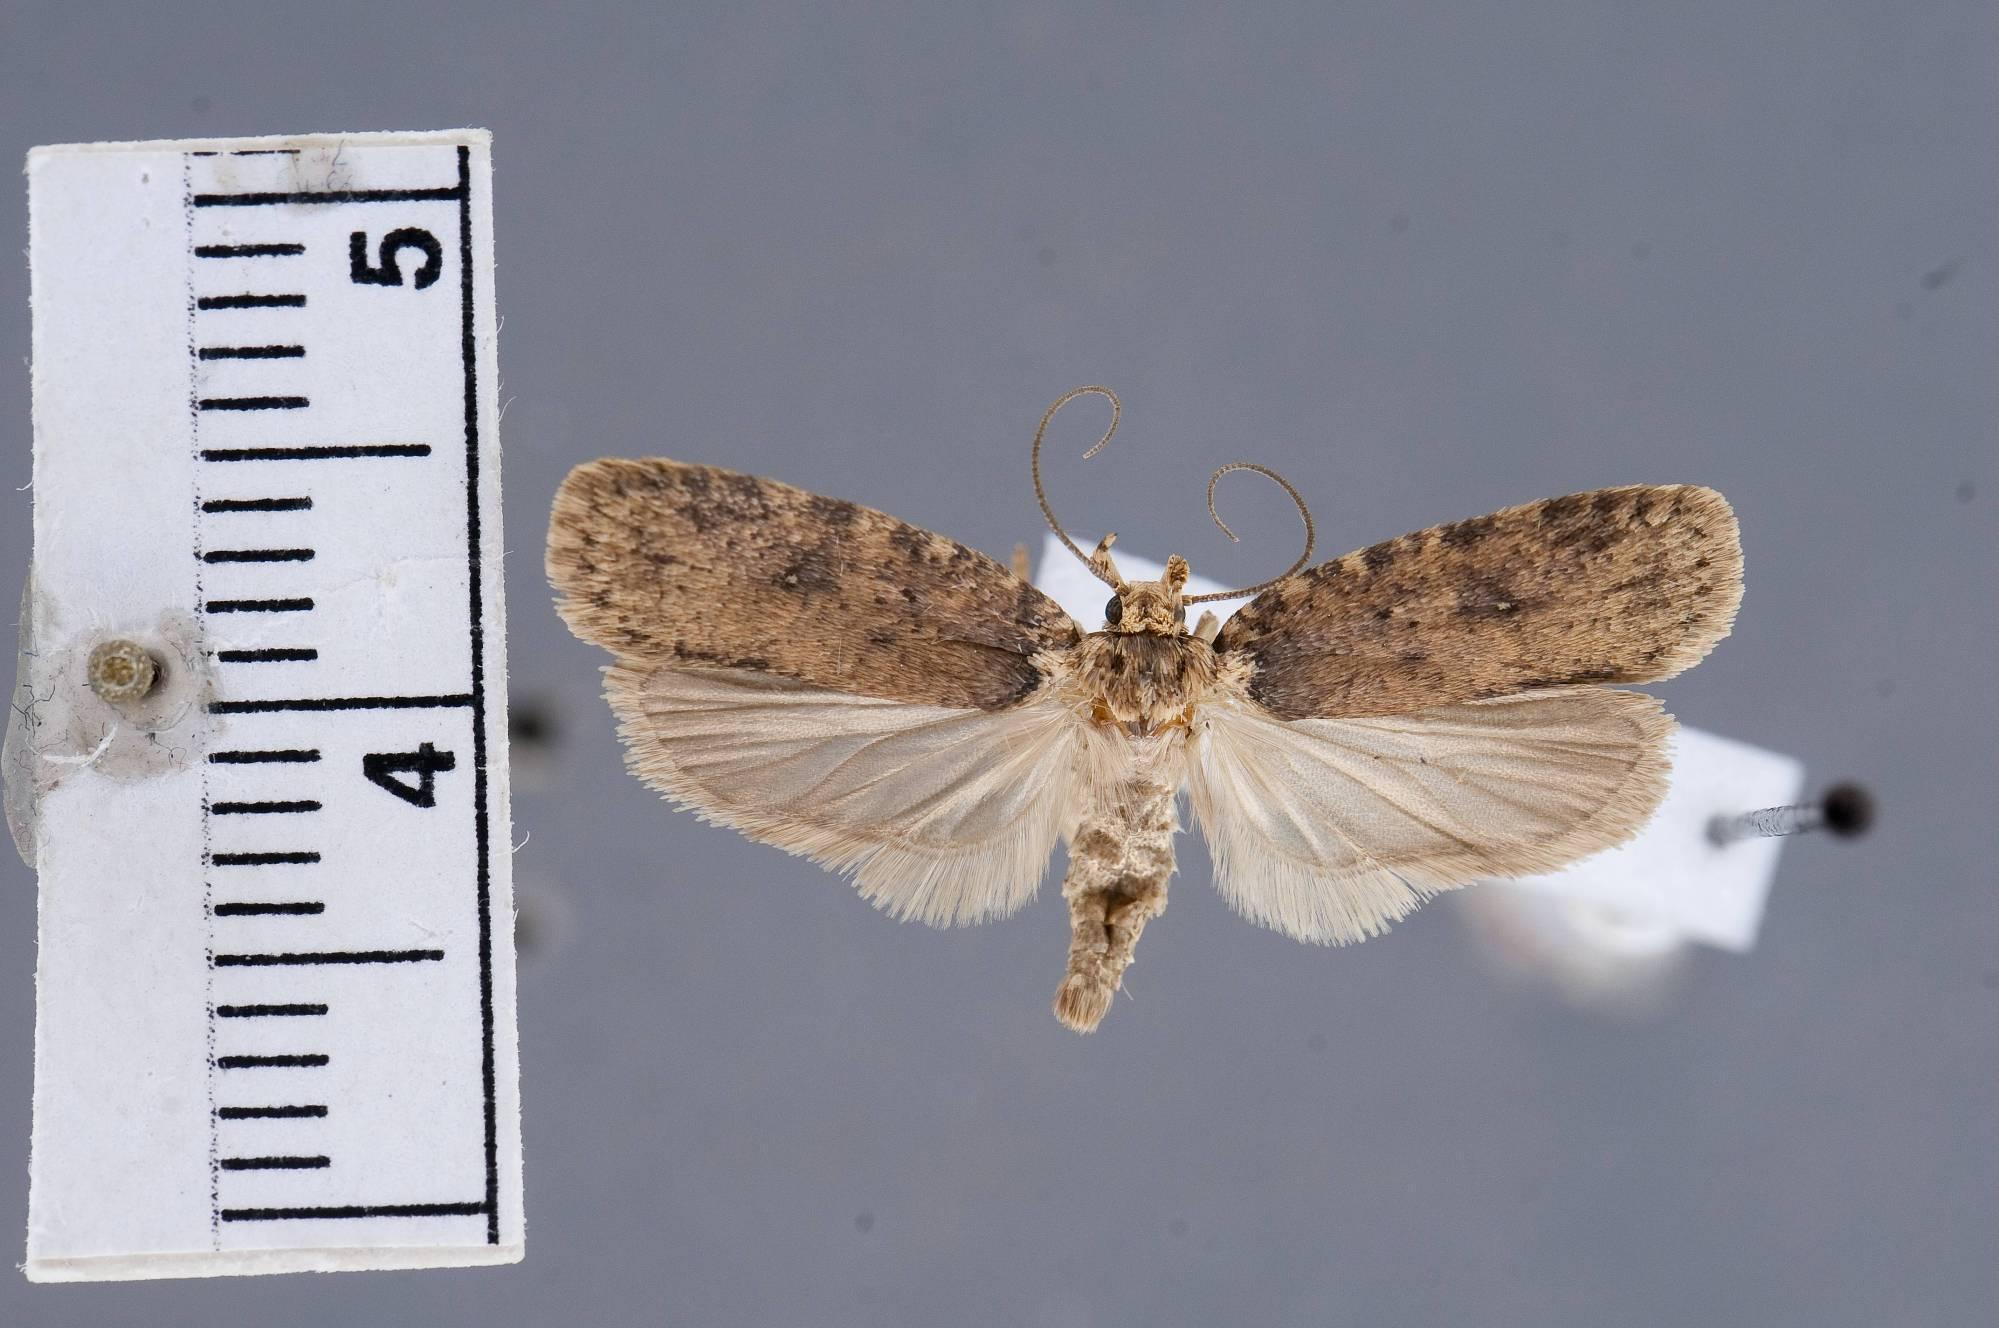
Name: Agonopterix paulae
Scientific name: Agonopterix paulae Harrison, 2005
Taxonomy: Animalia, Arthropoda, Insecta, Lepidoptera, Glossata, Depressariidae, Depressariinae
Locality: University of Illinois-Robert Allerton Park, Lost Garden Trail, Piatt, Illinois, United States
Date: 28 Jul 1994 and 28 Aug 1994